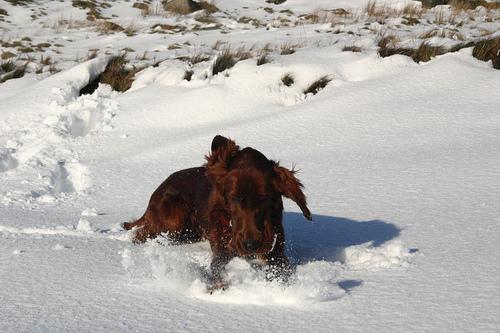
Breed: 207-n000011-Irish_setter